Taralli

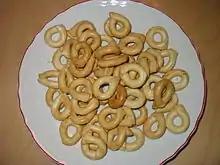

are classically formed into rings or ovals about in circumference. Smaller , called , with a circumference of , are sold commercially. According to Canadian author Malcolm Gladwell in his book "Outliers", "Sweets such as biscotti and used to be reserved for Christmas and Easter; in Roseto they were eaten year-round."